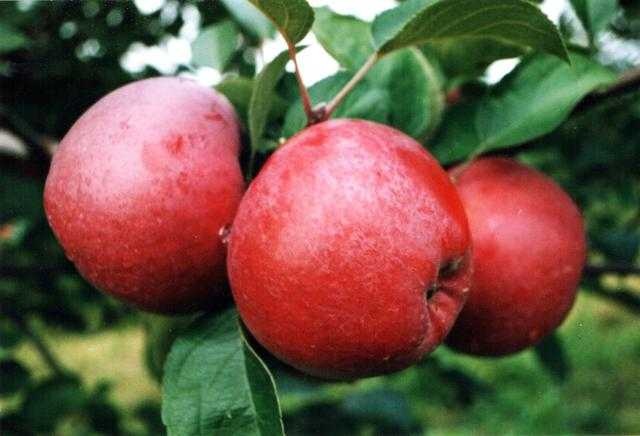
Label: Apple